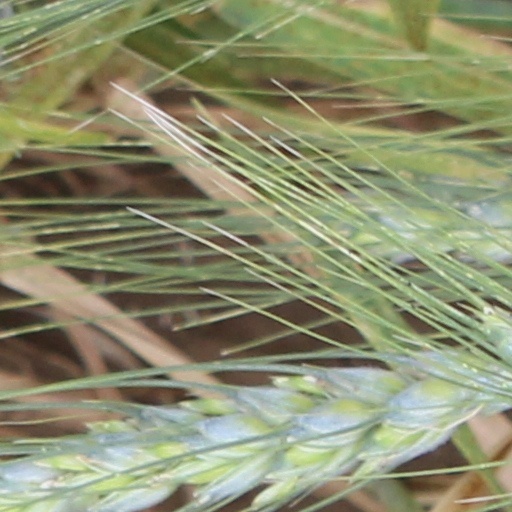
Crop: wheat